Frederick Scott Archer

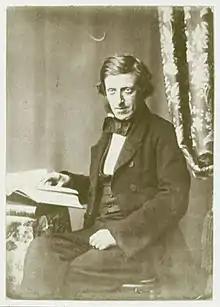
Frederick Scott Archer – by Robert Cade, c. 1855

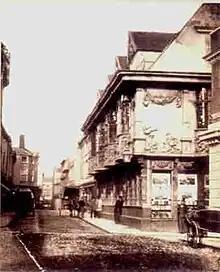
Frederick Scott Archer: Sparrow House, 1857

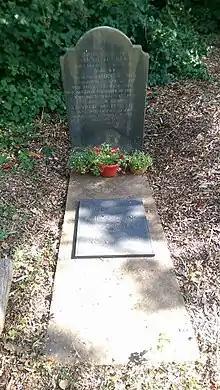
Grave of Frederick Scott Archer in Kensal Green Cemetery, London. Location on map: <a href="https%3A//www.google.ro/maps/place/Frederick%2BScott%2BArcher%2BGrave/%4051.526791%2C-0.2281975%2C17.75z/data%3D%214m5%213m4%211s0x487610304af5dc55%3A0x91e793fd79db3cb2%218m2%213d51.526719%214d-0.2262519%3Fhl%3Den">

Frederick Scott Archer (30 August 1813 – 1 May 1857) was an English chemist, photographer, inventor and sculptor who is best known for having invented the photographic collodion process which preceded the dry gelatin emulsion usedon plates and films. He was born in Hertford, within the county of Hertfordshire, England (United Kingdom of Great Britain and Ireland) and is remembered mainly for this single achievement which greatly increased the accessibility of photography for the general public.